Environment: real
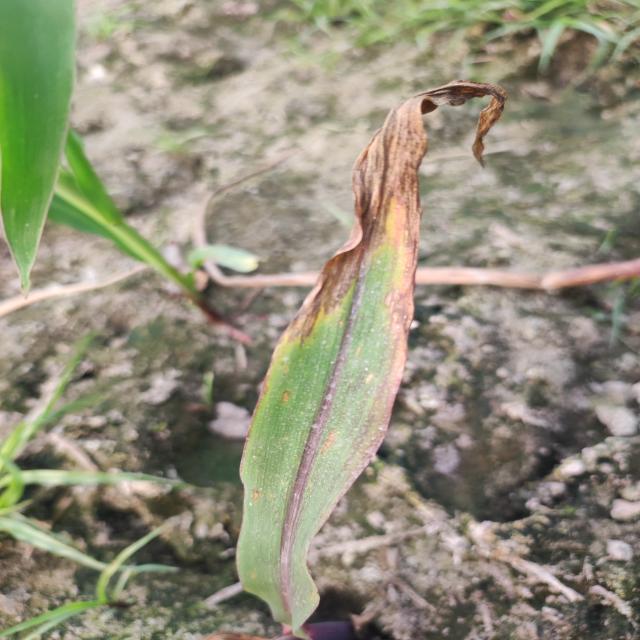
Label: potassium_deficiency